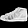
Label: Sneaker